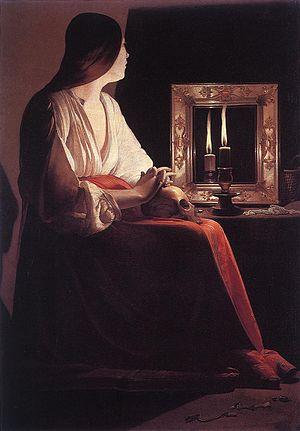
Une vanité est une représentation allégorique de la mort, du passage du temps, de la vacuité des passions et activités humaines.